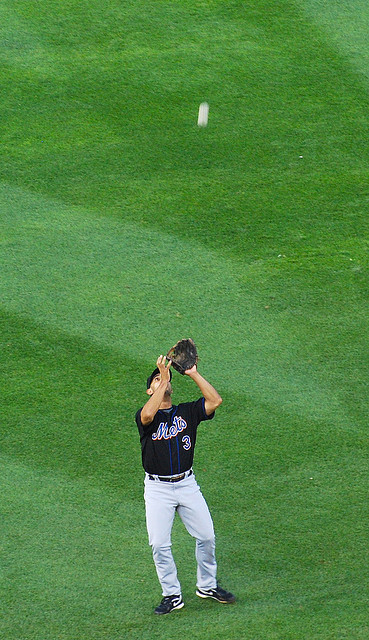
một người đàn ông đang tung quả bóng chày lên không ở trên sân